Masonic Female Orphan School of Ireland

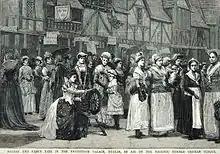
Masonic orphans school bazaar in Dublin, 1882

In 1852, after several removals, Burlington House in Burlington Place, Ballsbridge, was opened. The original architect was George Papworth. Extensive alterations were carried out by John McCurdy in 1861.